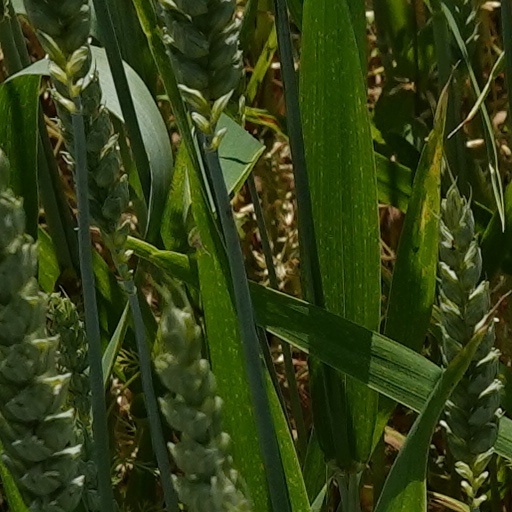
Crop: wheat